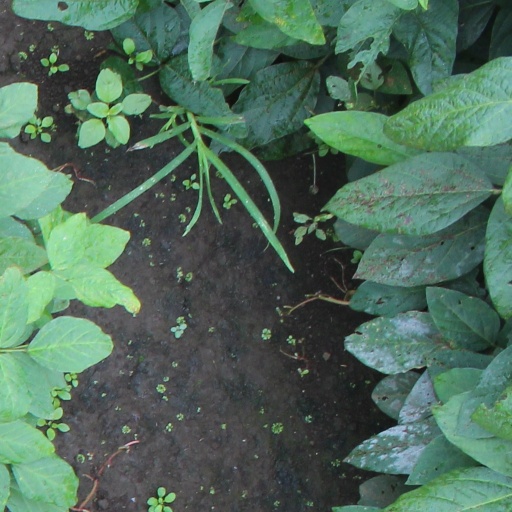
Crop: soybean